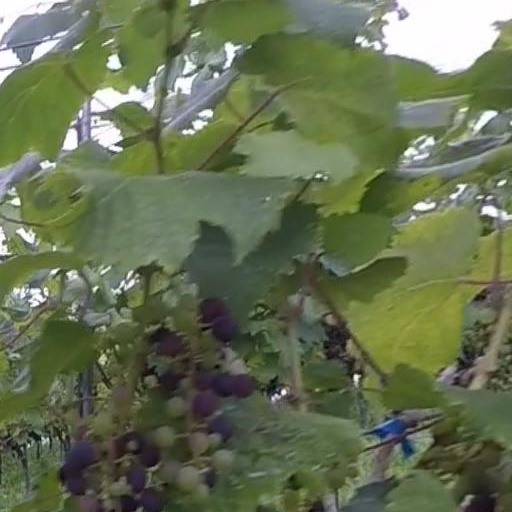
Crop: grape